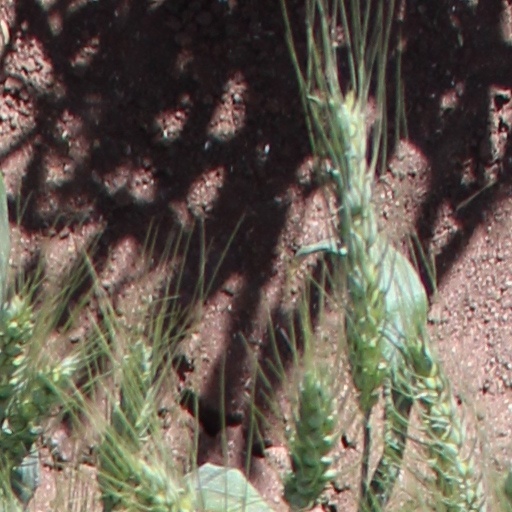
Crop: wheat